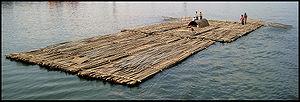
Les bambous sont des plantes monocotylédones appartenant à la famille des Poaceae, sous-famille des Bambusoideae. Ils se distinguent des autres graminées par leur port arborescent et leurs tiges ligneuses souvent de grande longueur, et sont répartis dans la classification botanique en deux tribus : les Bambuseae, originaires des régions tropicales et subtropicales, et les Arundinarieae, originaires des régions tempérées. Ils sont caractérisés notamment par leurs tiges formées d'un chaume, généralement creux, lignifié, à la croissance très rapide. Les bambous se sont adaptés à de nombreux climats et sont présents naturellement dans tous les continents à l'exception de l'Europe et de l'Antarctique. Il existe une troisième tribu de Bambusoideae, celle des Olyreae, qui rassemble des bambous herbacés, originaires des régions tropicales d'Amérique latine.